Armistice of Versailles

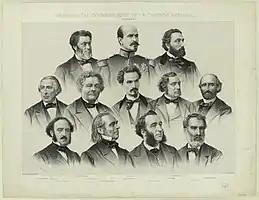
The Government of National Defence

After the failure of the first effort at an armistice, the Government of National Defence sent Louis Adolphe Thiers on a diplomatic mission to the capitals of neutral Europe. At London Lord Granville offered to help negotiate an armistice, which offer was never taken up. When Thiers was granted a safe conduct through the German siege lines around Paris, he briefly met Bismarck, only to tell him that he was unauthorised to speak to the enemy. Bismarck told him that Metz had surrendered. When Thiers reported the results of his mission to the cabinet that evening, they agreed that an armistice was needed. Thiers volunteered to negotiate it, and was duly deputised. He was given two conditions that any armistice should meet: it should allow for free elections (including in France's occupied territories) to be held and it should allow the provisioning of Paris. On the morning of 31 October, the "Journal officiel" carried the first public notice that an armistice may be sought.